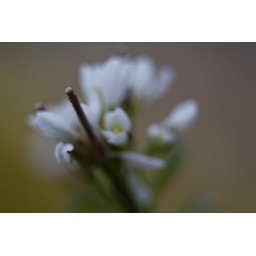
Stem near white flower